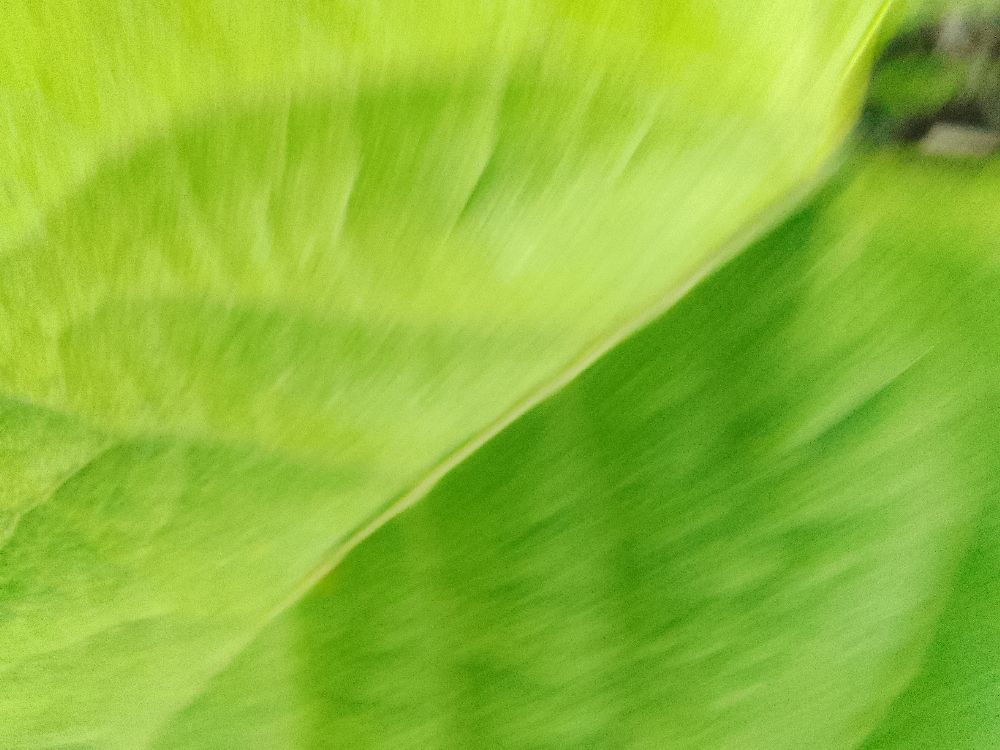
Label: healthy